2017 Rainguard Water Sealers 600

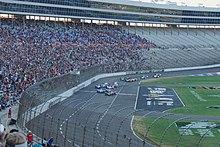
Start of the race

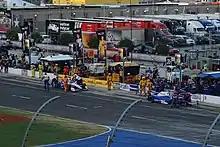
Hélio Castroneves and Takuma Sato after colliding in pit lane

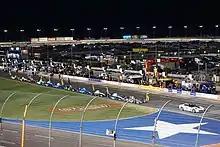
Cars on pit lane during the red flag

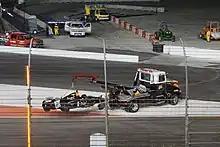
Josef Newgarden after crashing

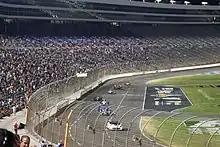
Will Power leading during a late caution

The race was held on Saturday, June 10. At the start, Kimball jumped into the lead of the race, with the top five positions staying the same. The top five remained the same drivers until around lap 20, when Team Penske drivers began working their way to the front of the field, including Josef Newgarden and Power. Up front, though, the battle for the lead was between Kimball and Vautier, with Vautier finally getting clear of Kimball on lap 29, as Newgarden, Power, and Ed Carpenter followed suit. Racing was interrupted by caution for the first time on lap 37, when Rossi lost control of his car and crashed in turn 3 after making contact with the Ganassi teammates Dixon and Kanaan. It was the first of many crashes during the night. During the caution, the field took the opportunity to make pit stops, with Newgarden winning the race of pit road ahead of Power and Vautier. As cars left the pit lane, James Hinchcliffe lost control of his car, causing him to spin and collect the cars of Castroneves and Sato, though all three were able to continue on after repairs. Kimball, after his strong start to the race, encountered mechanical issues during his pit stop and was forced to retire, leaving him with a 21st-place finish. The pit stops also saw a rash of penalties, as race leader Newgarden and J. R. Hildebrand were hit with pit-lane speeding penalties and Hinchcliffe was penalized for the incident he had caused. Once the chaos of the pit stops had finished, Power held the lead over Vautier, Dixon, Carpenter, and Simon Pagenaud.